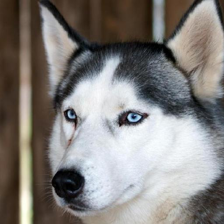
Label: animals